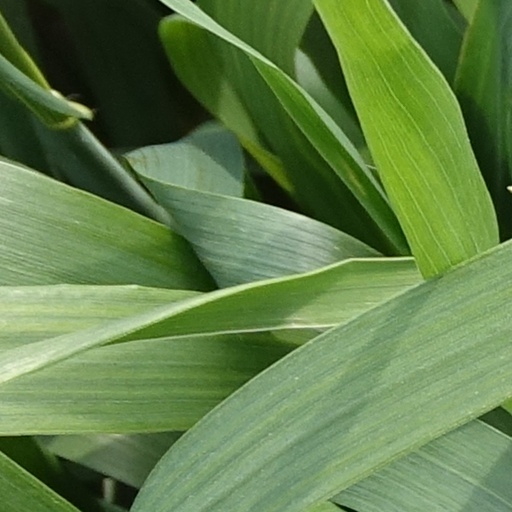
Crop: wheat